Yevhen Kushnaryov

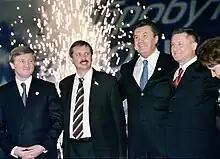
From left to right: Rinat Akhmetov, Taras Chornovil, Viktor Yanukovych and Yevhen Kushnaryov

During the Orange Revolution, Kushnaryov agitated for the creation of an independent southeastern Ukrainian state in the case of Viktor Yushchenko's victory. This caused him to be arrested on charges of separatism, that were eventually dropped. Following the Orange Revolution, Kushnaryov joined Viktor Yanukovych's Party of Regions and in 2006 he was elected to the Verkhovna Rada on the Party of Regions ticket.